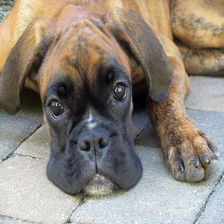
Species: dog
Breed: boxer